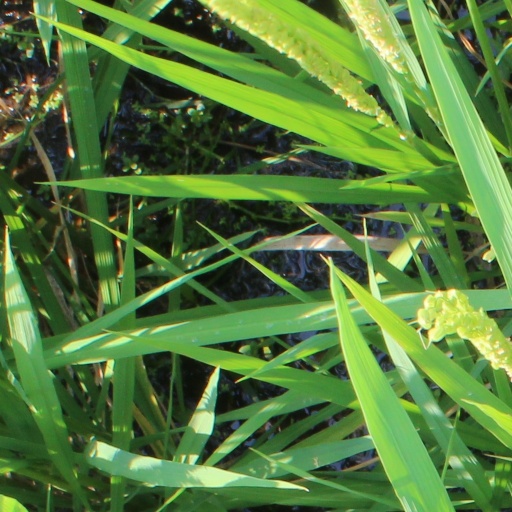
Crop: rice